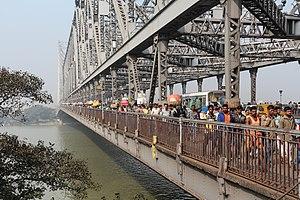
Pont de Howrah sur le fleuve Hooghly, Calcutta, Inde
Le pont de Howrah, est un pont routier de type cantilever qui franchit le Hooghly, un des bras du Gange, dans le Bengale occidental en Inde. Il est le sixième plus grand pont de ce type dans le monde.